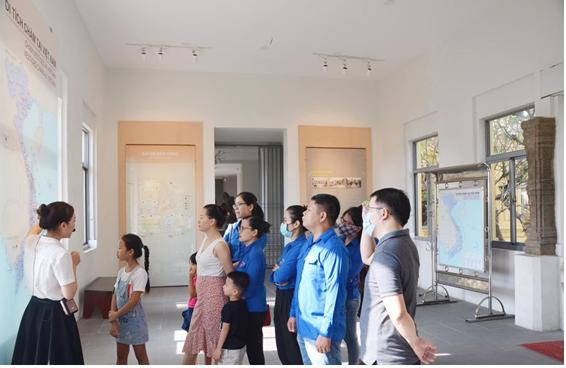
có nhiều người đang đứng ở trong một căn phòng trưng bày